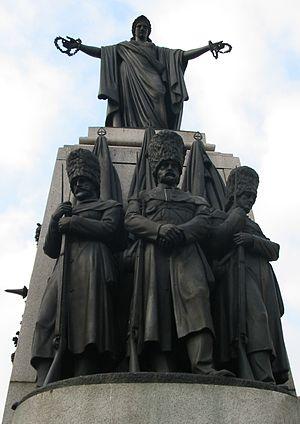
La guerre de Crimée opposa de 1853 à 1856 l'Empire russe à une coalition formée de l'Empire ottoman, de la France, du Royaume-Uni et du royaume de Sardaigne. Provoqué par l'expansionnisme russe et la crainte d'un effondrement de l'Empire ottoman, le conflit se déroula essentiellement en Crimée autour de la base navale de Sébastopol. Il s'acheva par la défaite de la Russie, entérinée par le traité de Paris de 1856.